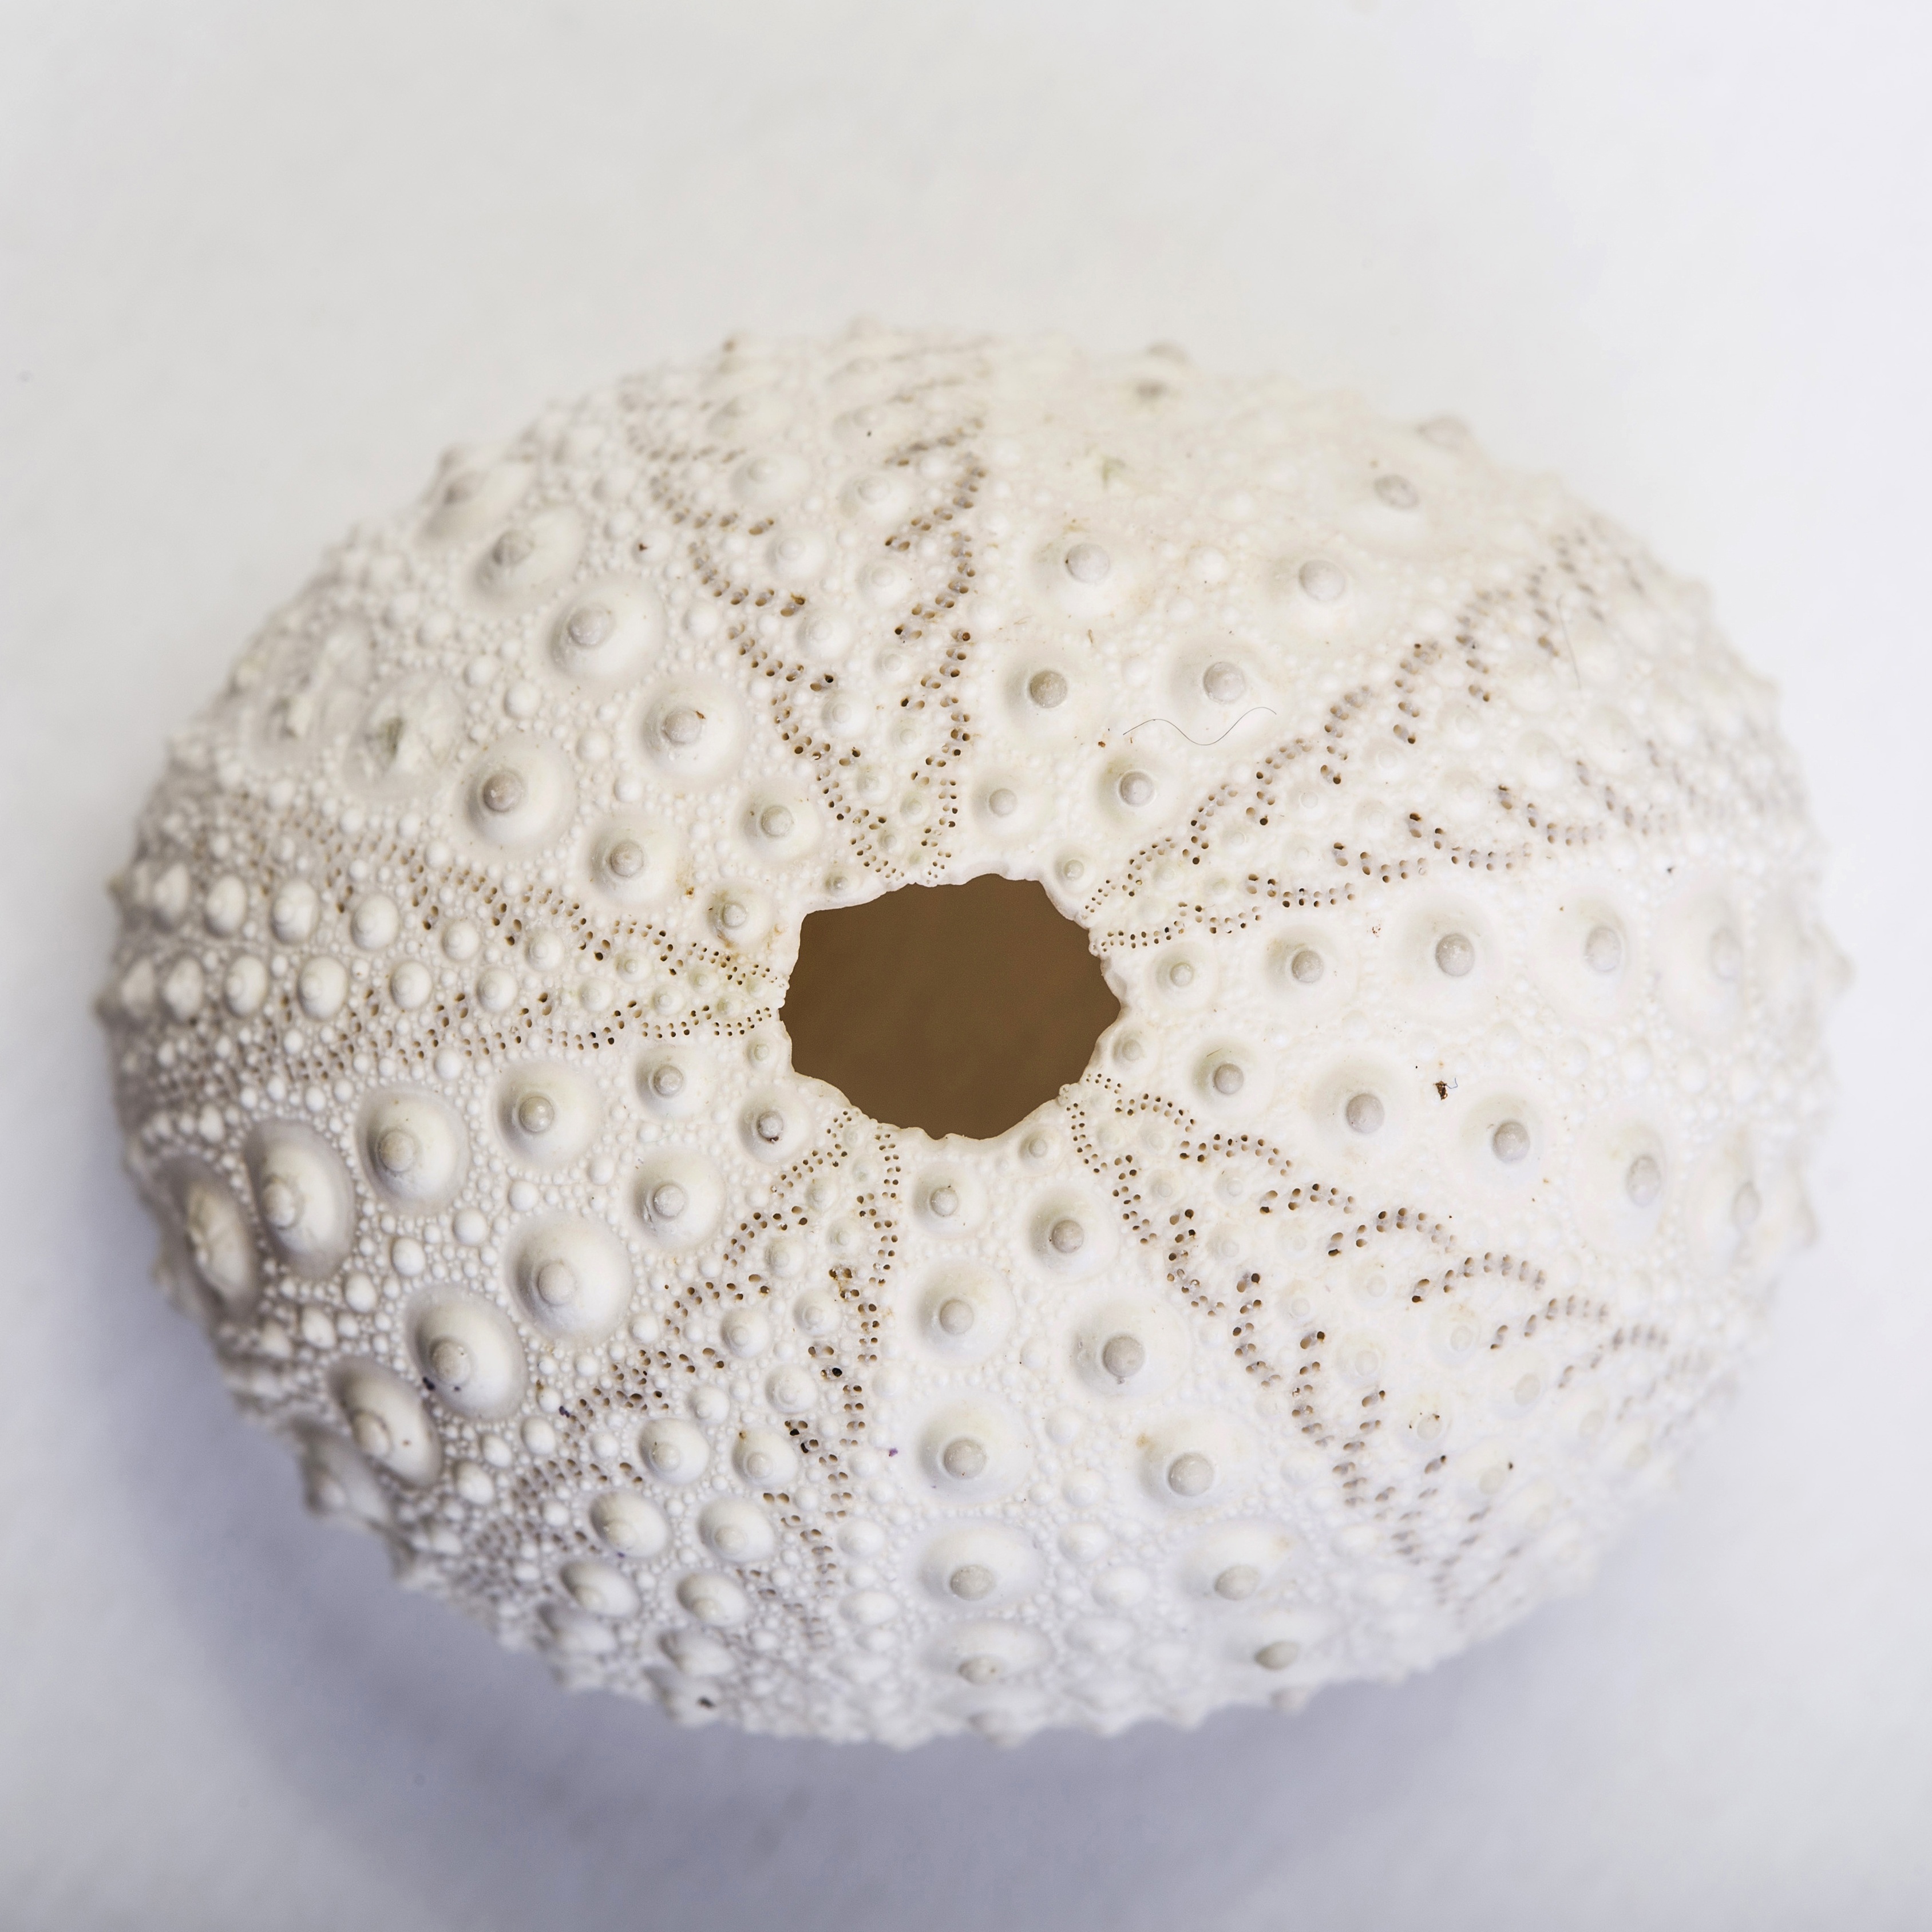
sea, ocean, white, photography, hole, animal, photo, wild, pattern, macro, studio, hat, clothing, close, headgear, material, shell, circle, crochet, textile, art, focus, design, hedgehog, cap, creature, zoom, detail, large, detailed, relief, urchin, doily, fashion accessory